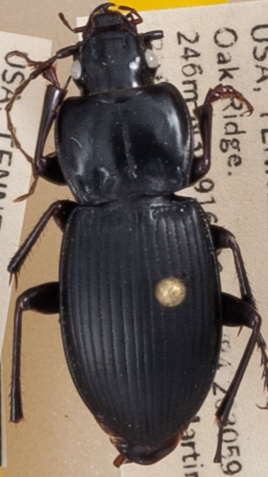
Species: Cyclotrachelus sigillatus
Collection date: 2021-08-18
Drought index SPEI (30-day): -0.24
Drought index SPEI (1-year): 0.1
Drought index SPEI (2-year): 1.69